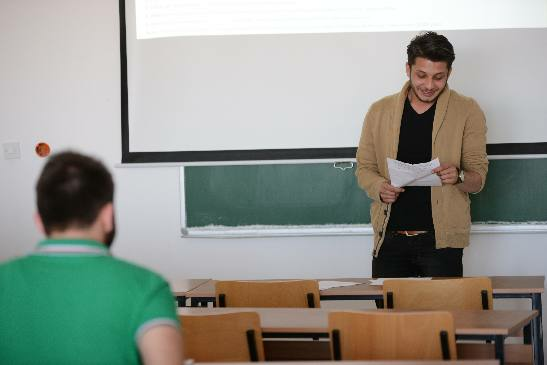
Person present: Yes